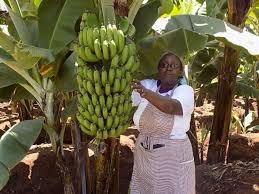
Mama ambaye ameshika ndizi, ndizi hii imekomaa lakini haijaari kuuzwa kwenye soko na kupata pesa.